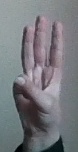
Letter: thaa